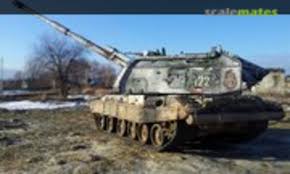
Label: 2S19_MSTA